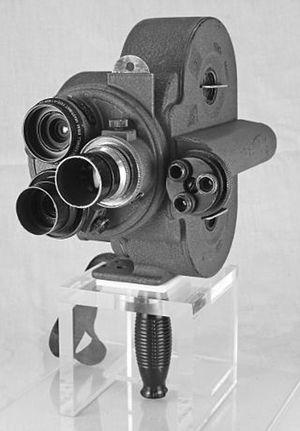
Bell & Howell est une marque de caméras de cinéma professionnelles fabriquées à Wheeling à partir de 1909, plus particulièrement le modèle Bell & Howell 2709 qui fut la principale caméra 35 mm des studios de cinéma américains jusqu’à ce qu’elle tombe en obsolescence technique à l'arrivée d'une rivale plus maniable : la Caméra Mitchell NC en 1929.